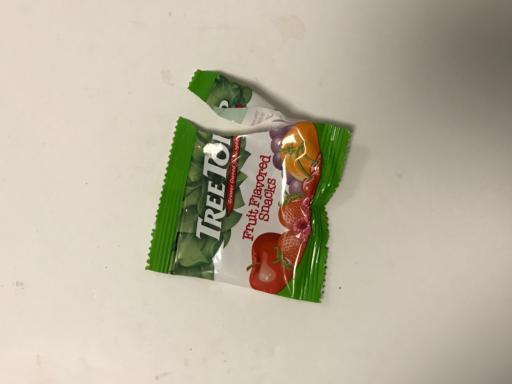
Label: plastics